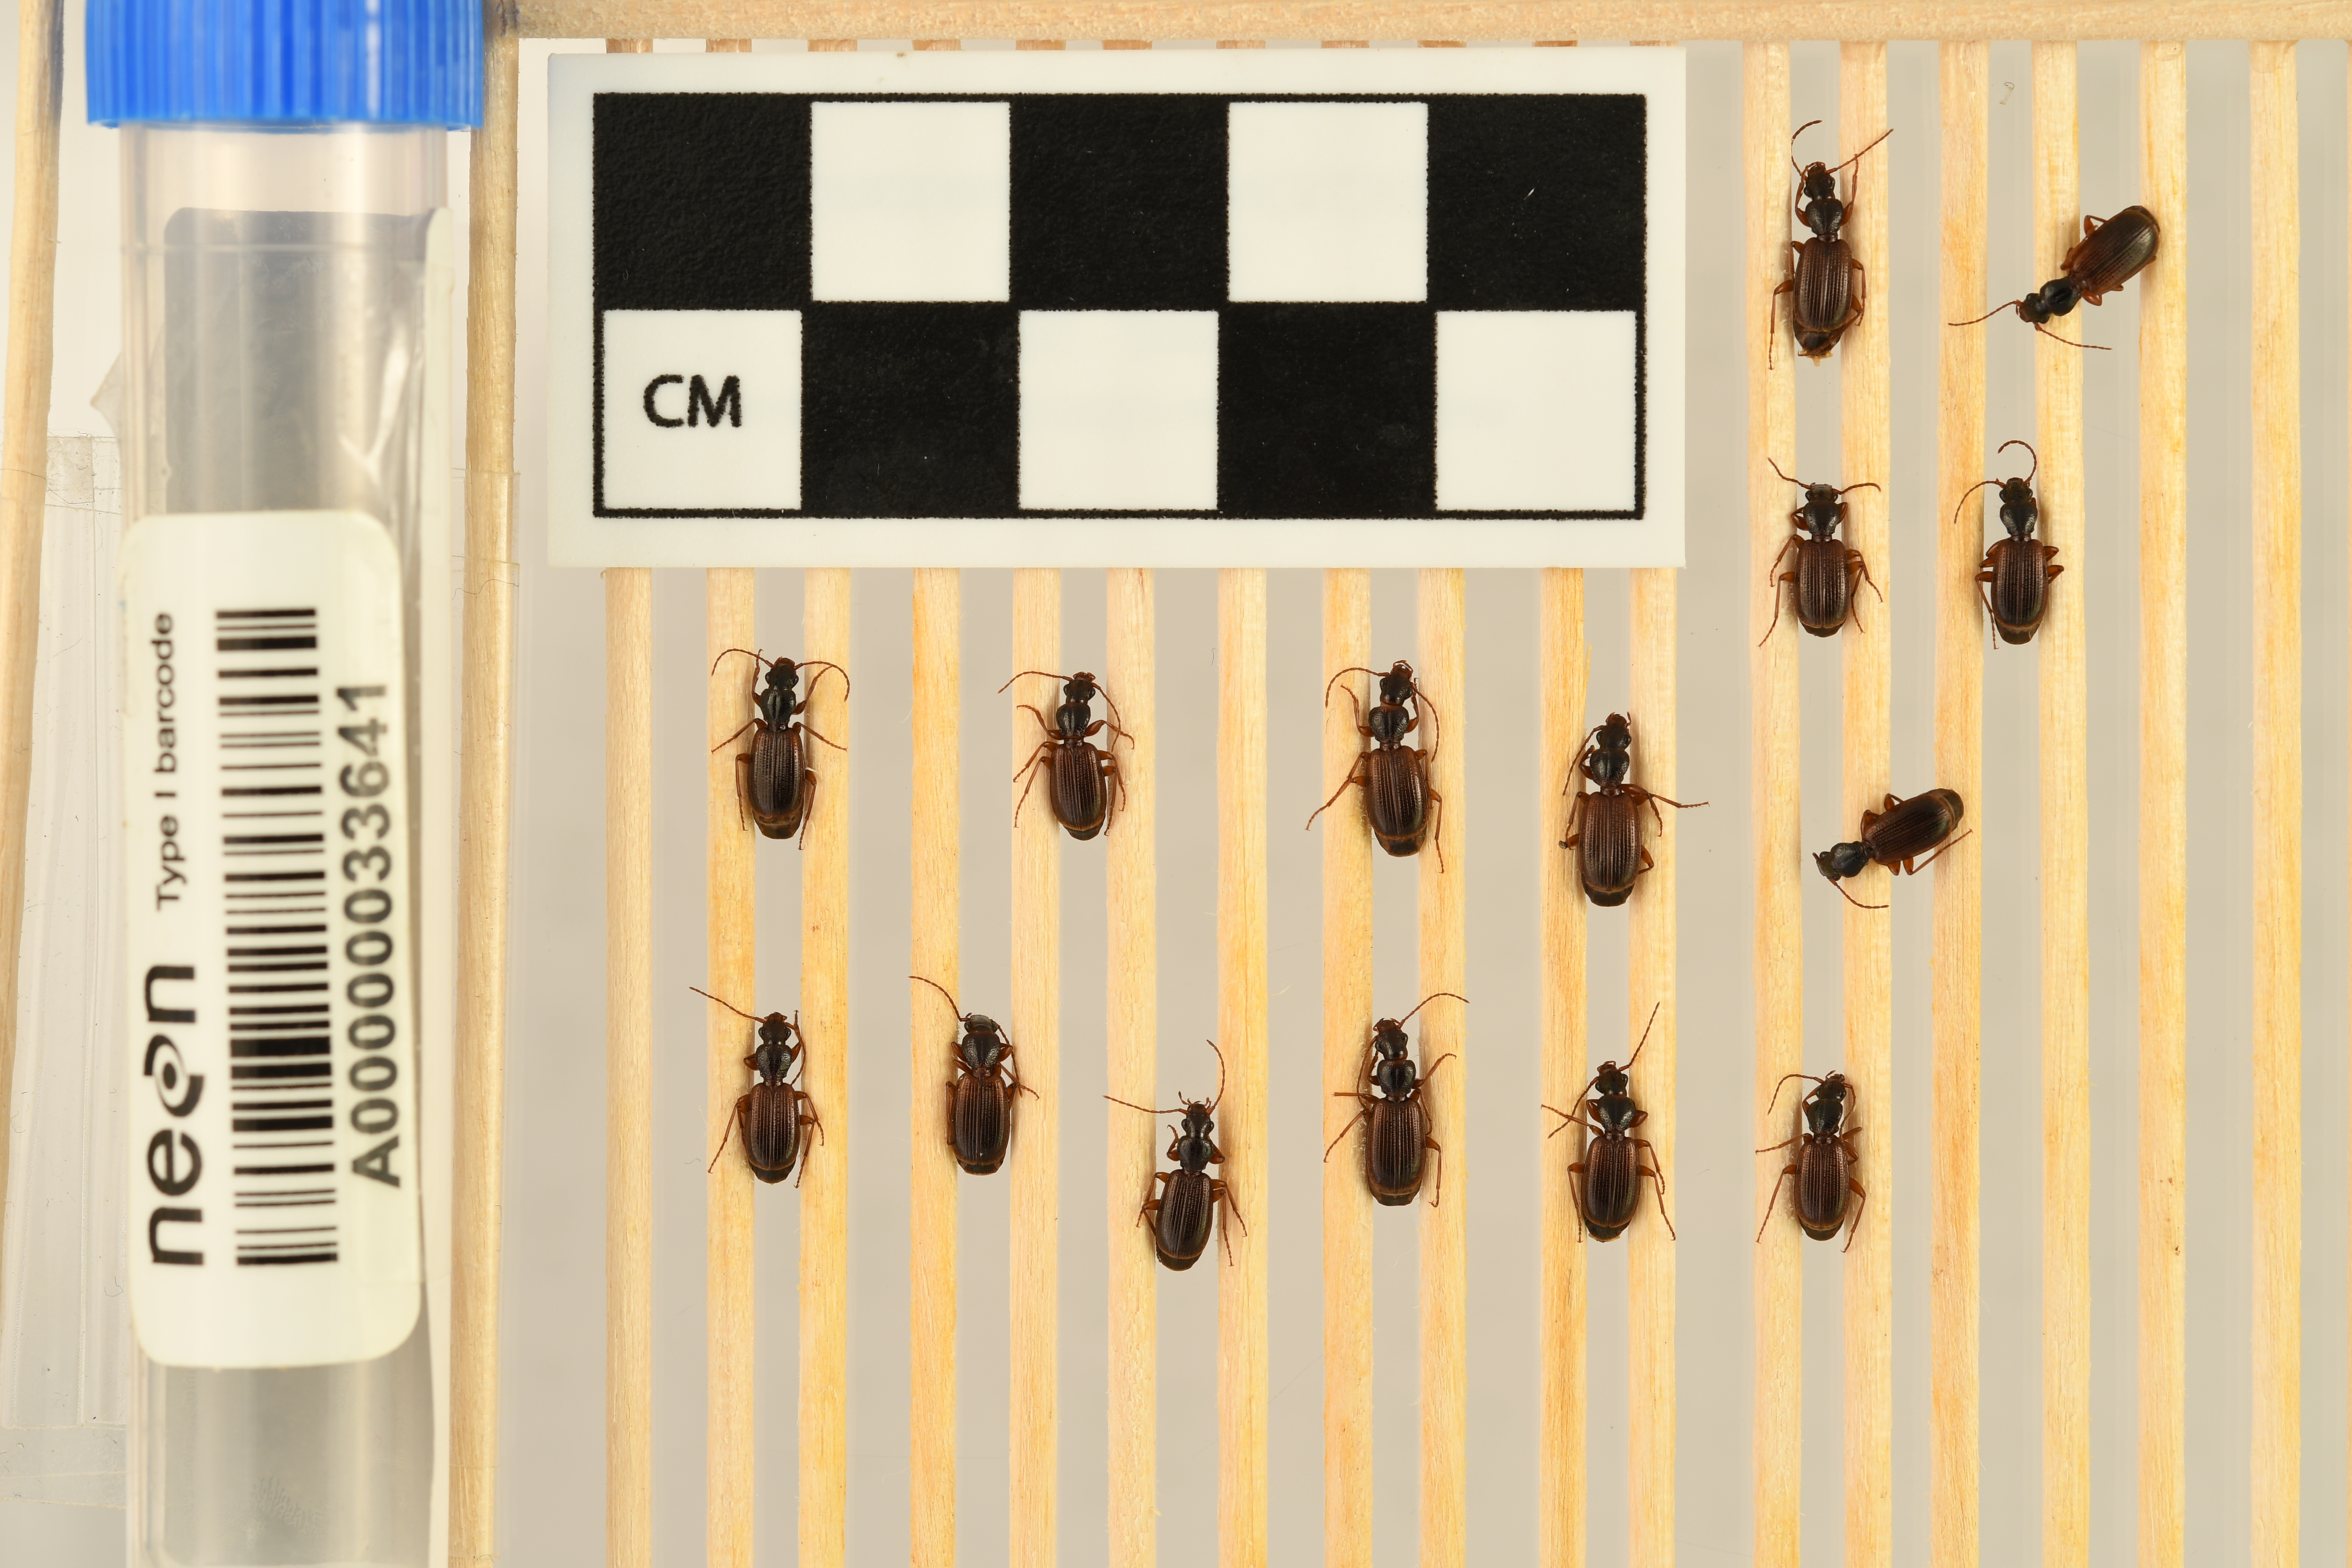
Cymindis neglecta — Bartlett Experimental Forest NEON, plot BART_025. Beetle 3, ElytraLength: 0.3935 cm (lying flat: Yes)

Cymindis neglecta — Bartlett Experimental Forest NEON, plot BART_025. Beetle 3, ElytraWidth: 0.1937 cm (lying flat: Yes)

Cymindis neglecta — Bartlett Experimental Forest NEON, plot BART_025. Beetle 4, ElytraLength: 0.3936 cm (lying flat: Yes)

Cymindis neglecta — Bartlett Experimental Forest NEON, plot BART_025. Beetle 4, ElytraWidth: 0.1871 cm (lying flat: Yes)

Cymindis neglecta — Bartlett Experimental Forest NEON, plot BART_025. Beetle 5, ElytraLength: 0.3871 cm (lying flat: Yes)

Cymindis neglecta — Bartlett Experimental Forest NEON, plot BART_025. Beetle 5, ElytraWidth: 0.1742 cm (lying flat: Yes)

Cymindis neglecta — Bartlett Experimental Forest NEON, plot BART_025. Beetle 6, ElytraLength: 0.3762 cm (lying flat: Yes)

Cymindis neglecta — Bartlett Experimental Forest NEON, plot BART_025. Beetle 6, ElytraWidth: 0.1689 cm (lying flat: Yes)

Cymindis neglecta — Bartlett Experimental Forest NEON, plot BART_025. Beetle 7, ElytraLength: 0.389 cm (lying flat: Yes)

Cymindis neglecta — Bartlett Experimental Forest NEON, plot BART_025. Beetle 7, ElytraWidth: 0.1753 cm (lying flat: Yes)

Cymindis neglecta — Bartlett Experimental Forest NEON, plot BART_025. Beetle 8, ElytraLength: 0.4387 cm (lying flat: Yes)

Cymindis neglecta — Bartlett Experimental Forest NEON, plot BART_025. Beetle 8, ElytraWidth: 0.1679 cm (lying flat: Yes)

Cymindis neglecta — Bartlett Experimental Forest NEON, plot BART_025. Beetle 9, ElytraLength: 0.3723 cm (lying flat: Yes)

Cymindis neglecta — Bartlett Experimental Forest NEON, plot BART_025. Beetle 9, ElytraWidth: 0.1704 cm (lying flat: Yes)

Cymindis neglecta — Bartlett Experimental Forest NEON, plot BART_025. Beetle 10, ElytraLength: 0.3871 cm (lying flat: Yes)

Cymindis neglecta — Bartlett Experimental Forest NEON, plot BART_025. Beetle 10, ElytraWidth: 0.1743 cm (lying flat: Yes)

Cymindis neglecta — Bartlett Experimental Forest NEON, plot BART_025. Beetle 11, ElytraWidth: 0.194 cm (lying flat: Yes)

Cymindis neglecta — Bartlett Experimental Forest NEON, plot BART_025. Beetle 11, ElytraLength: 0.4 cm (lying flat: Yes)

Cymindis neglecta — Bartlett Experimental Forest NEON, plot BART_025. Beetle 12, ElytraLength: 0.3861 cm (lying flat: Yes)

Cymindis neglecta — Bartlett Experimental Forest NEON, plot BART_025. Beetle 12, ElytraWidth: 0.1645 cm (lying flat: Yes)

Cymindis neglecta — Bartlett Experimental Forest NEON, plot BART_025. Beetle 13, ElytraLength: 0.4065 cm (lying flat: Yes)

Cymindis neglecta — Bartlett Experimental Forest NEON, plot BART_025. Beetle 13, ElytraWidth: 0.155 cm (lying flat: Yes)

Cymindis neglecta — Bartlett Experimental Forest NEON, plot BART_025. Beetle 14, ElytraLength: 0.394 cm (lying flat: Yes)

Cymindis neglecta — Bartlett Experimental Forest NEON, plot BART_025. Beetle 14, ElytraWidth: 0.1747 cm (lying flat: Yes)

Cymindis neglecta — Bartlett Experimental Forest NEON, plot BART_025. Beetle 15, ElytraLength: 0.3742 cm (lying flat: Yes)

Cymindis neglecta — Bartlett Experimental Forest NEON, plot BART_025. Beetle 15, ElytraWidth: 0.1742 cm (lying flat: Yes)